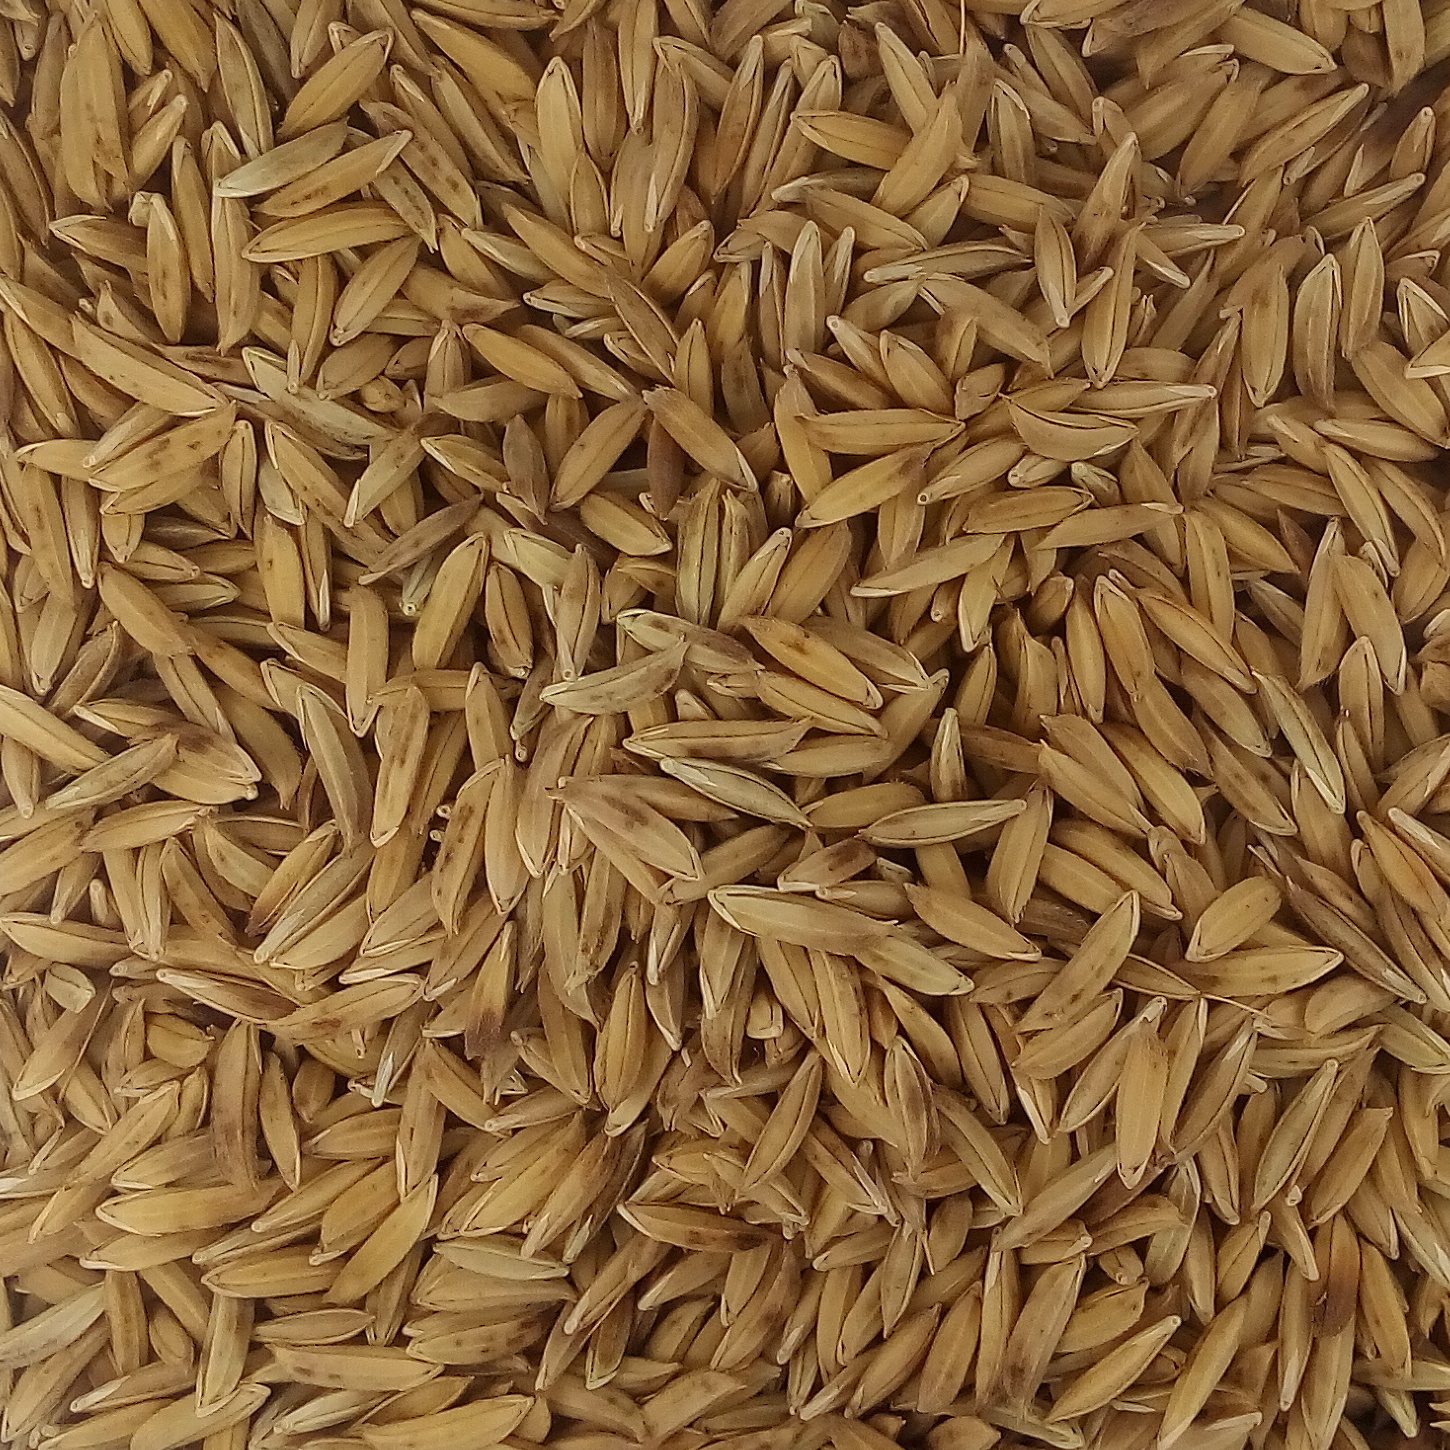
Rice seed variety: BAS_370